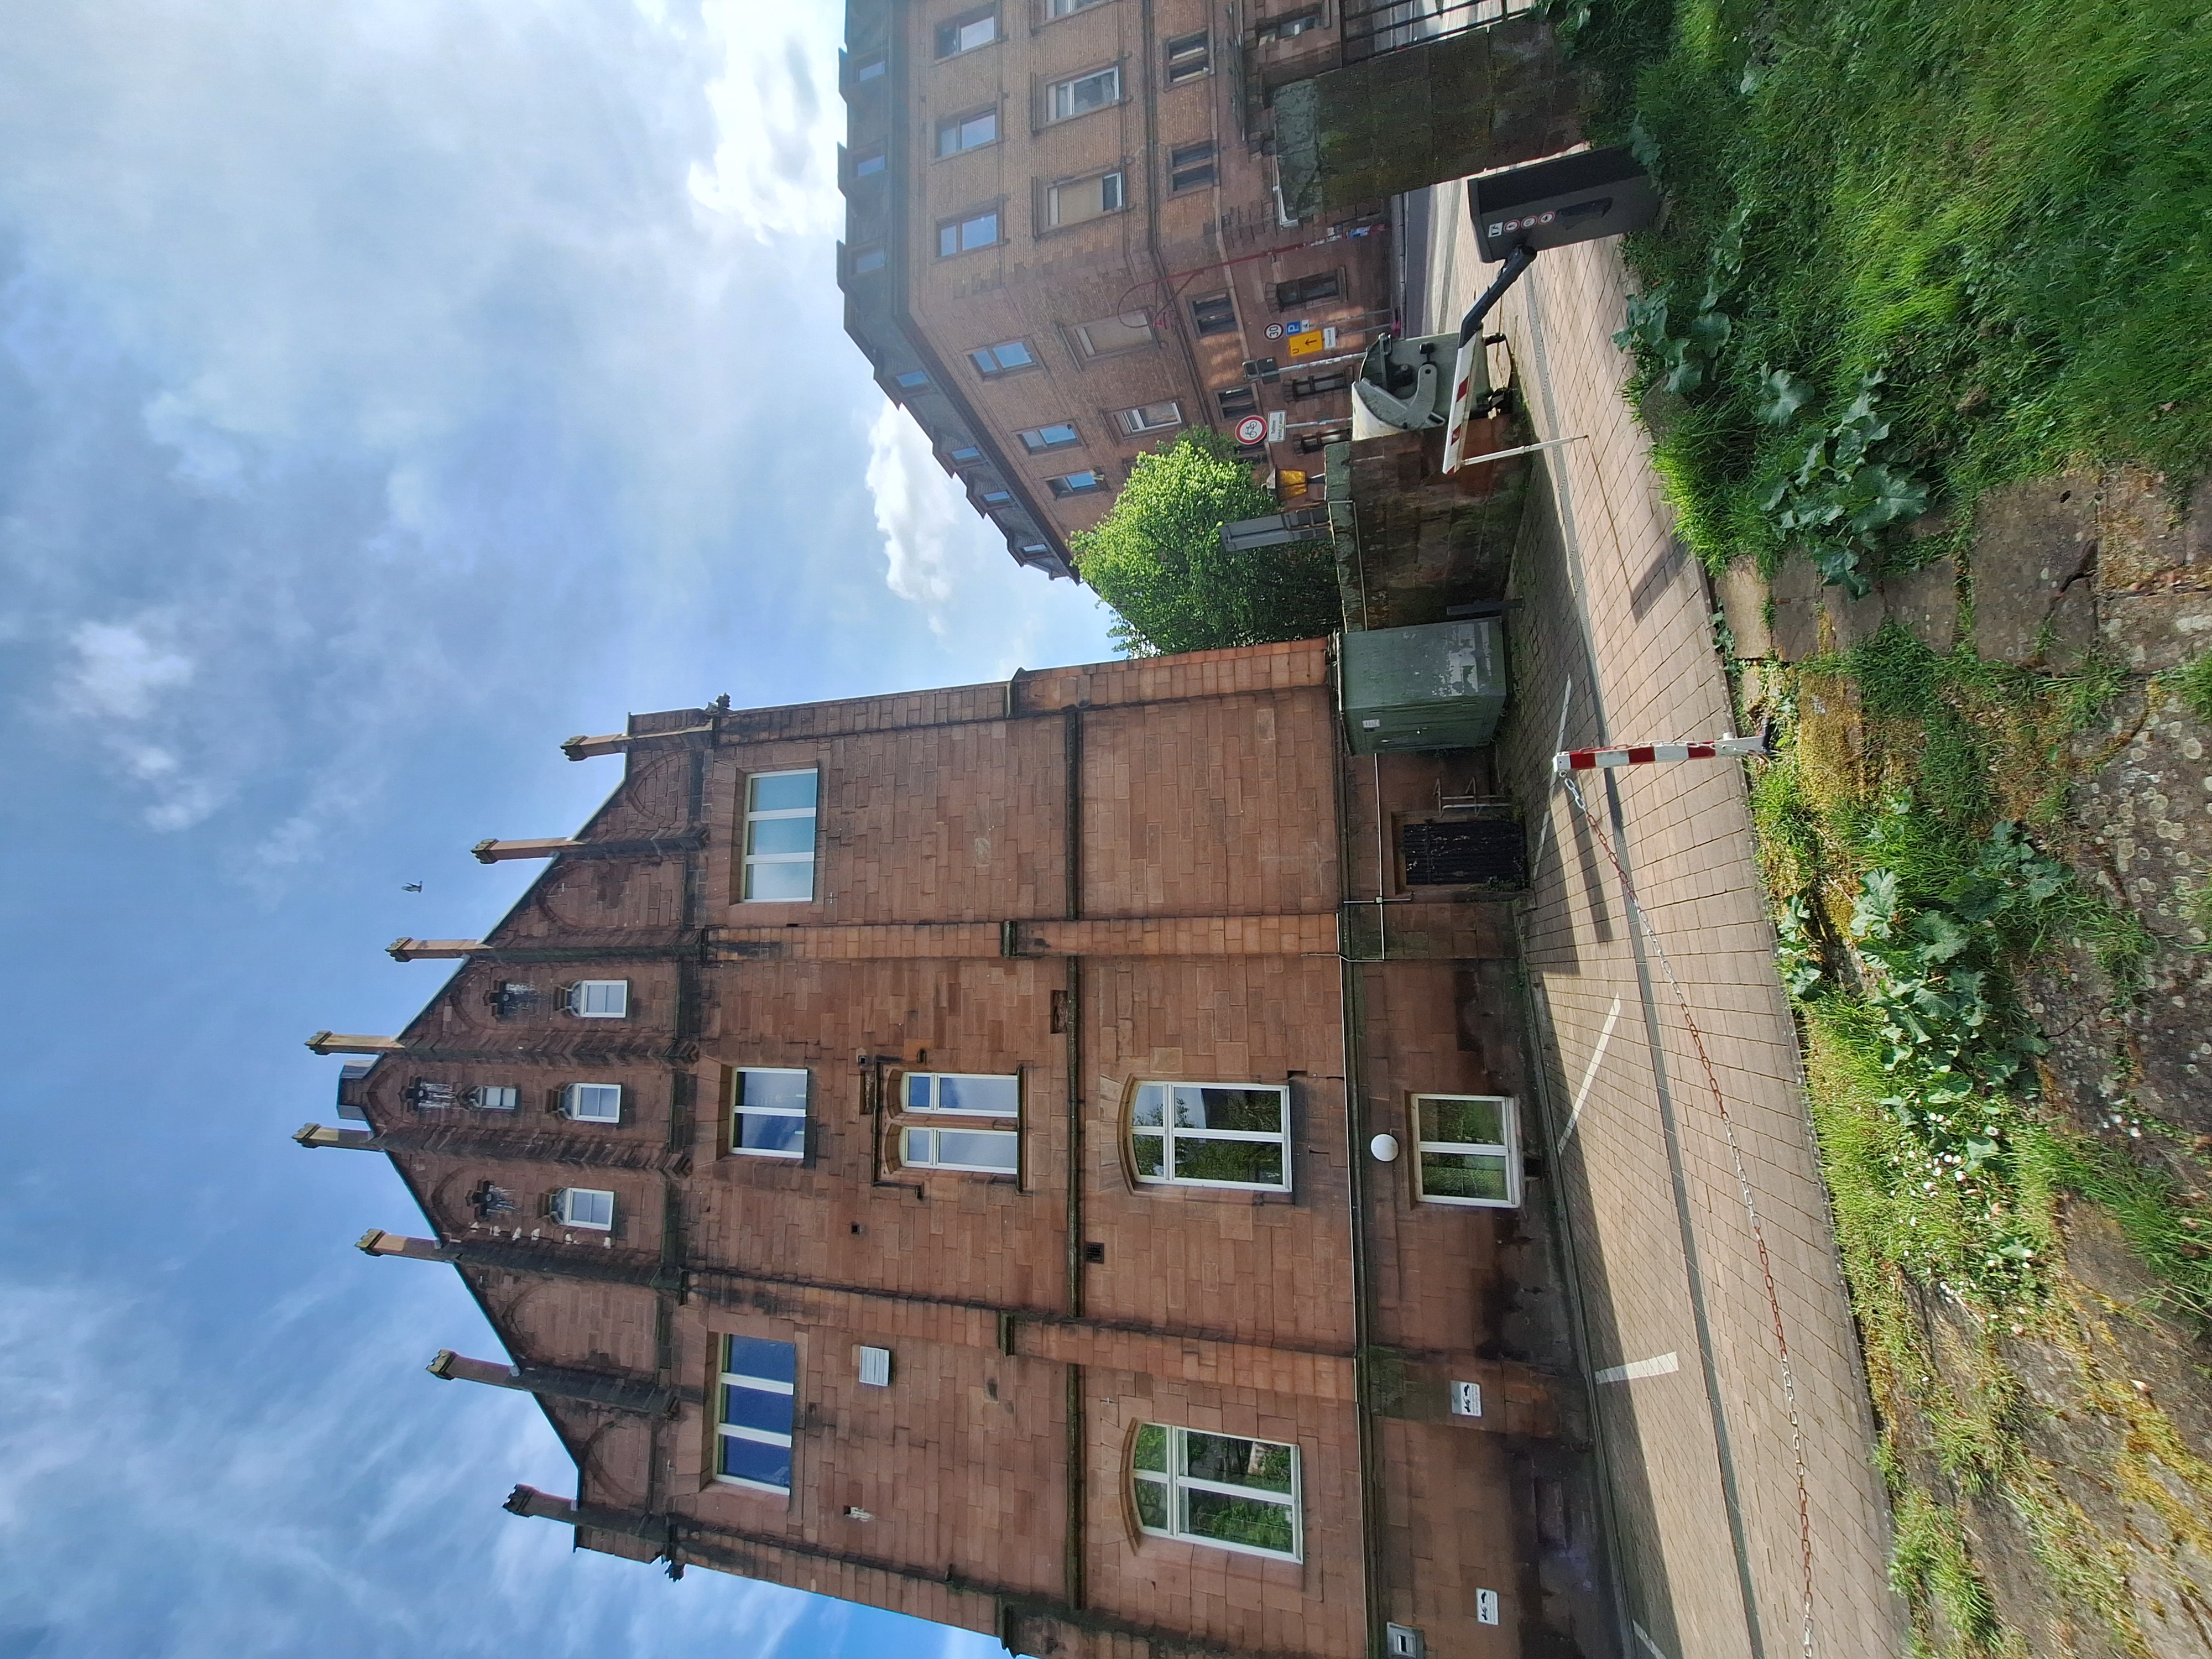
Building: Pilgrimstein 2